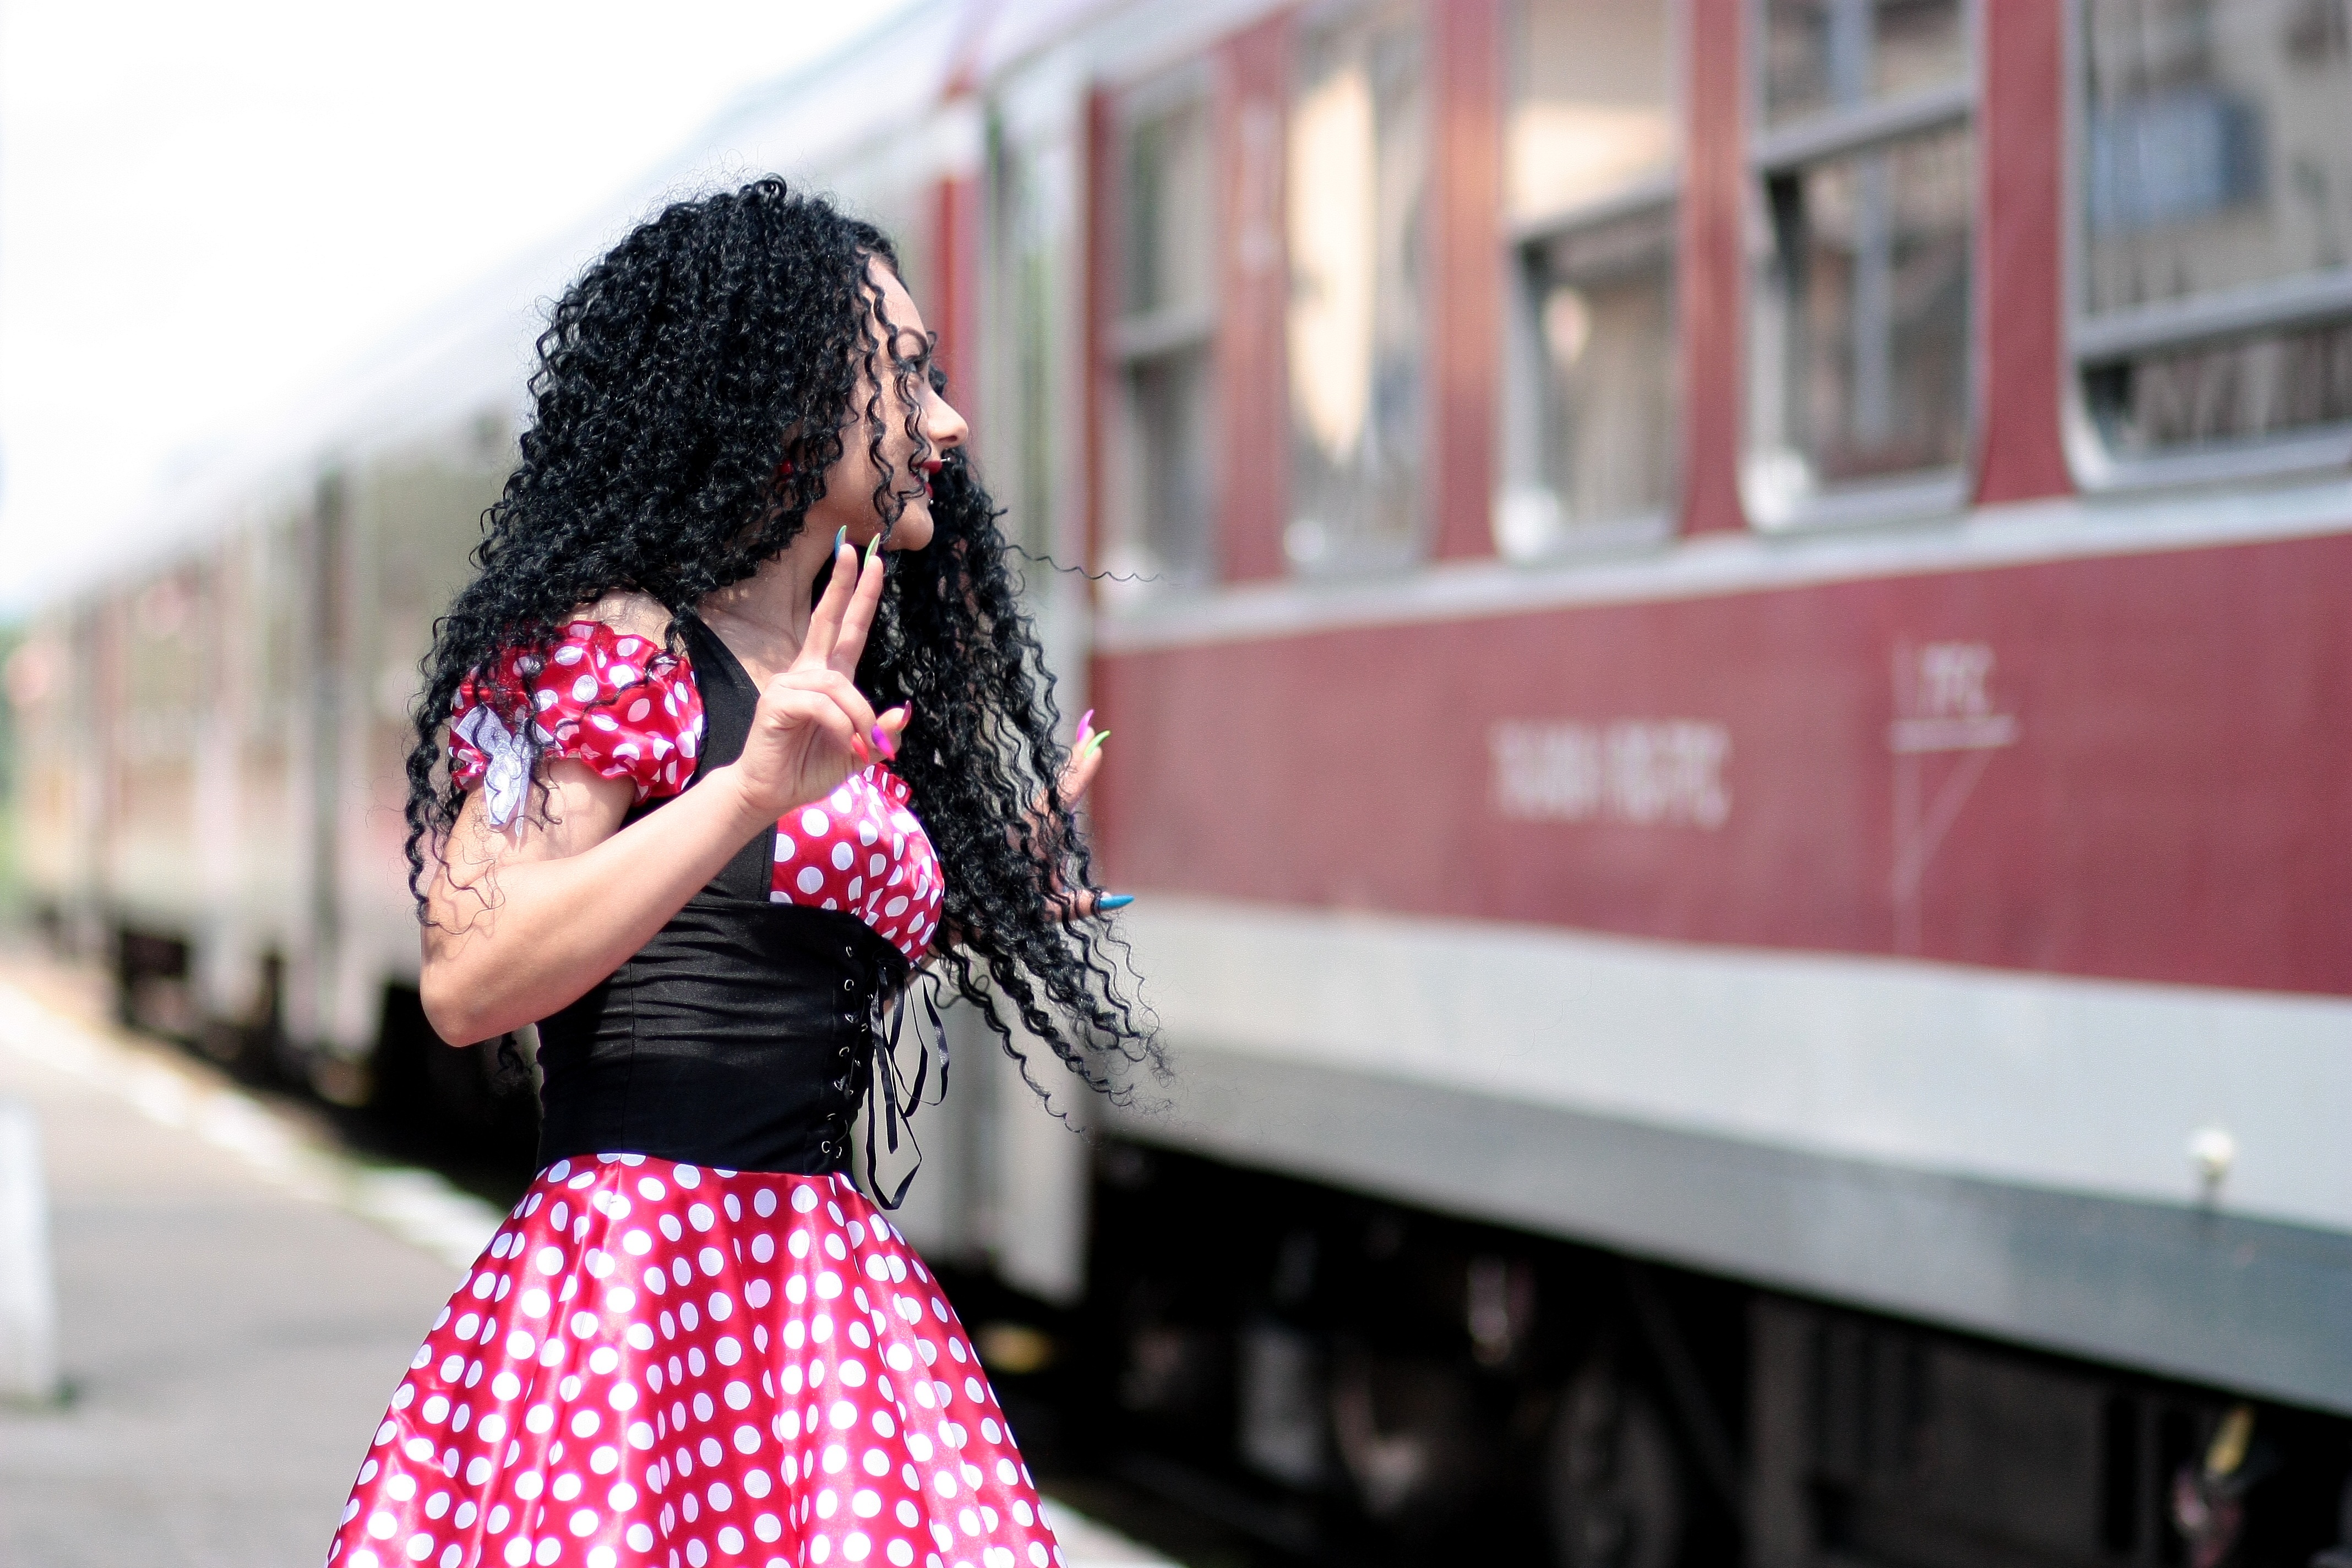
girl, train, red, fashion, lady, departure, design, goodbye, interaction